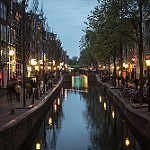
Label: non_damage_buildings_street